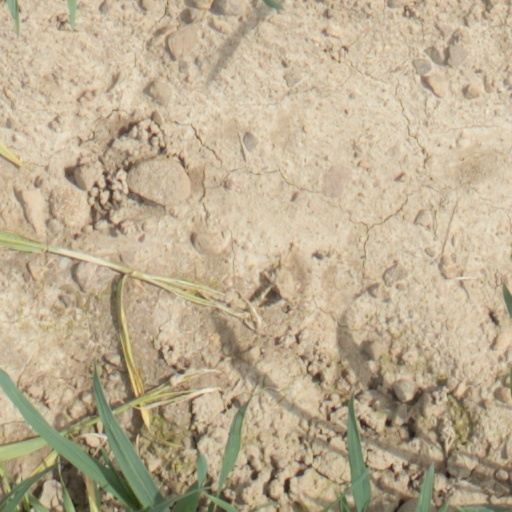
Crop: wheat